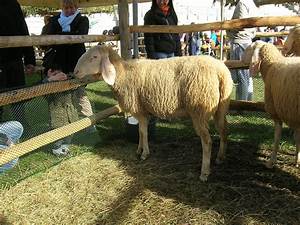
Label: sheep